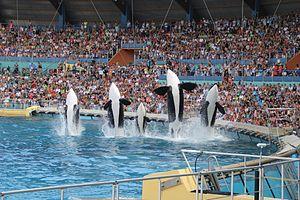
Orques du Marineland d'Antibes en représentation
Le Parc Marineland, aussi couramment appelé Marineland d’Antibes, est un parc à thèmes français situé sur la Côte d'Azur, à Antibes. Fondé en 1970 par Roland de La Poype, il est aujourd’hui la propriété de la multinationale espagnole Parques Reunidos, dont le principal actionnaire sont les fonds d'investissement EQT Partners et Elliott Management. Depuis 2017, son directeur est Pascal Picot.